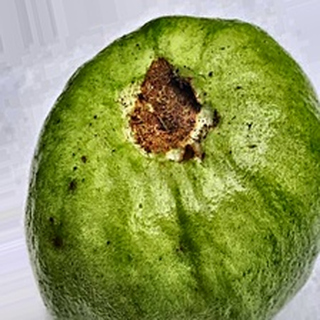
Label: guava_fruit_fly